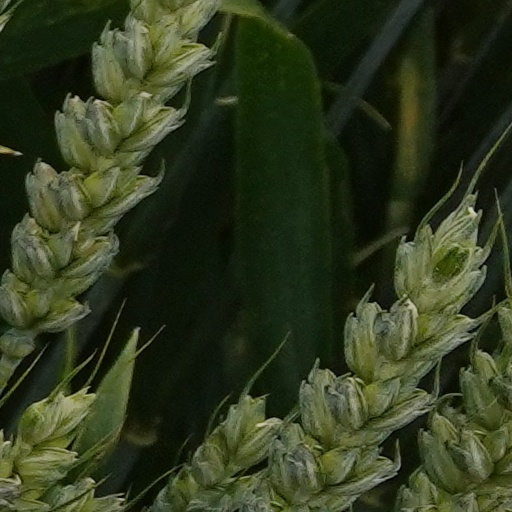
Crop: wheat